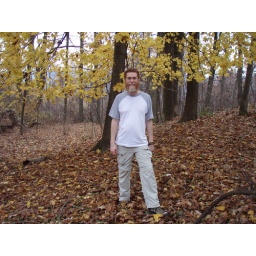
Me, standing under the canopy of the bright yellow leaves.